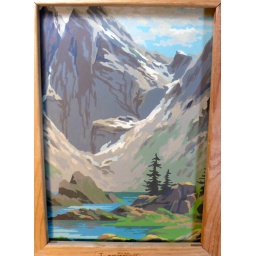
2 midcentury paint by number large pictures - landscape snow mountain river trees clouds - so 50s